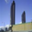
Label: skyscraper